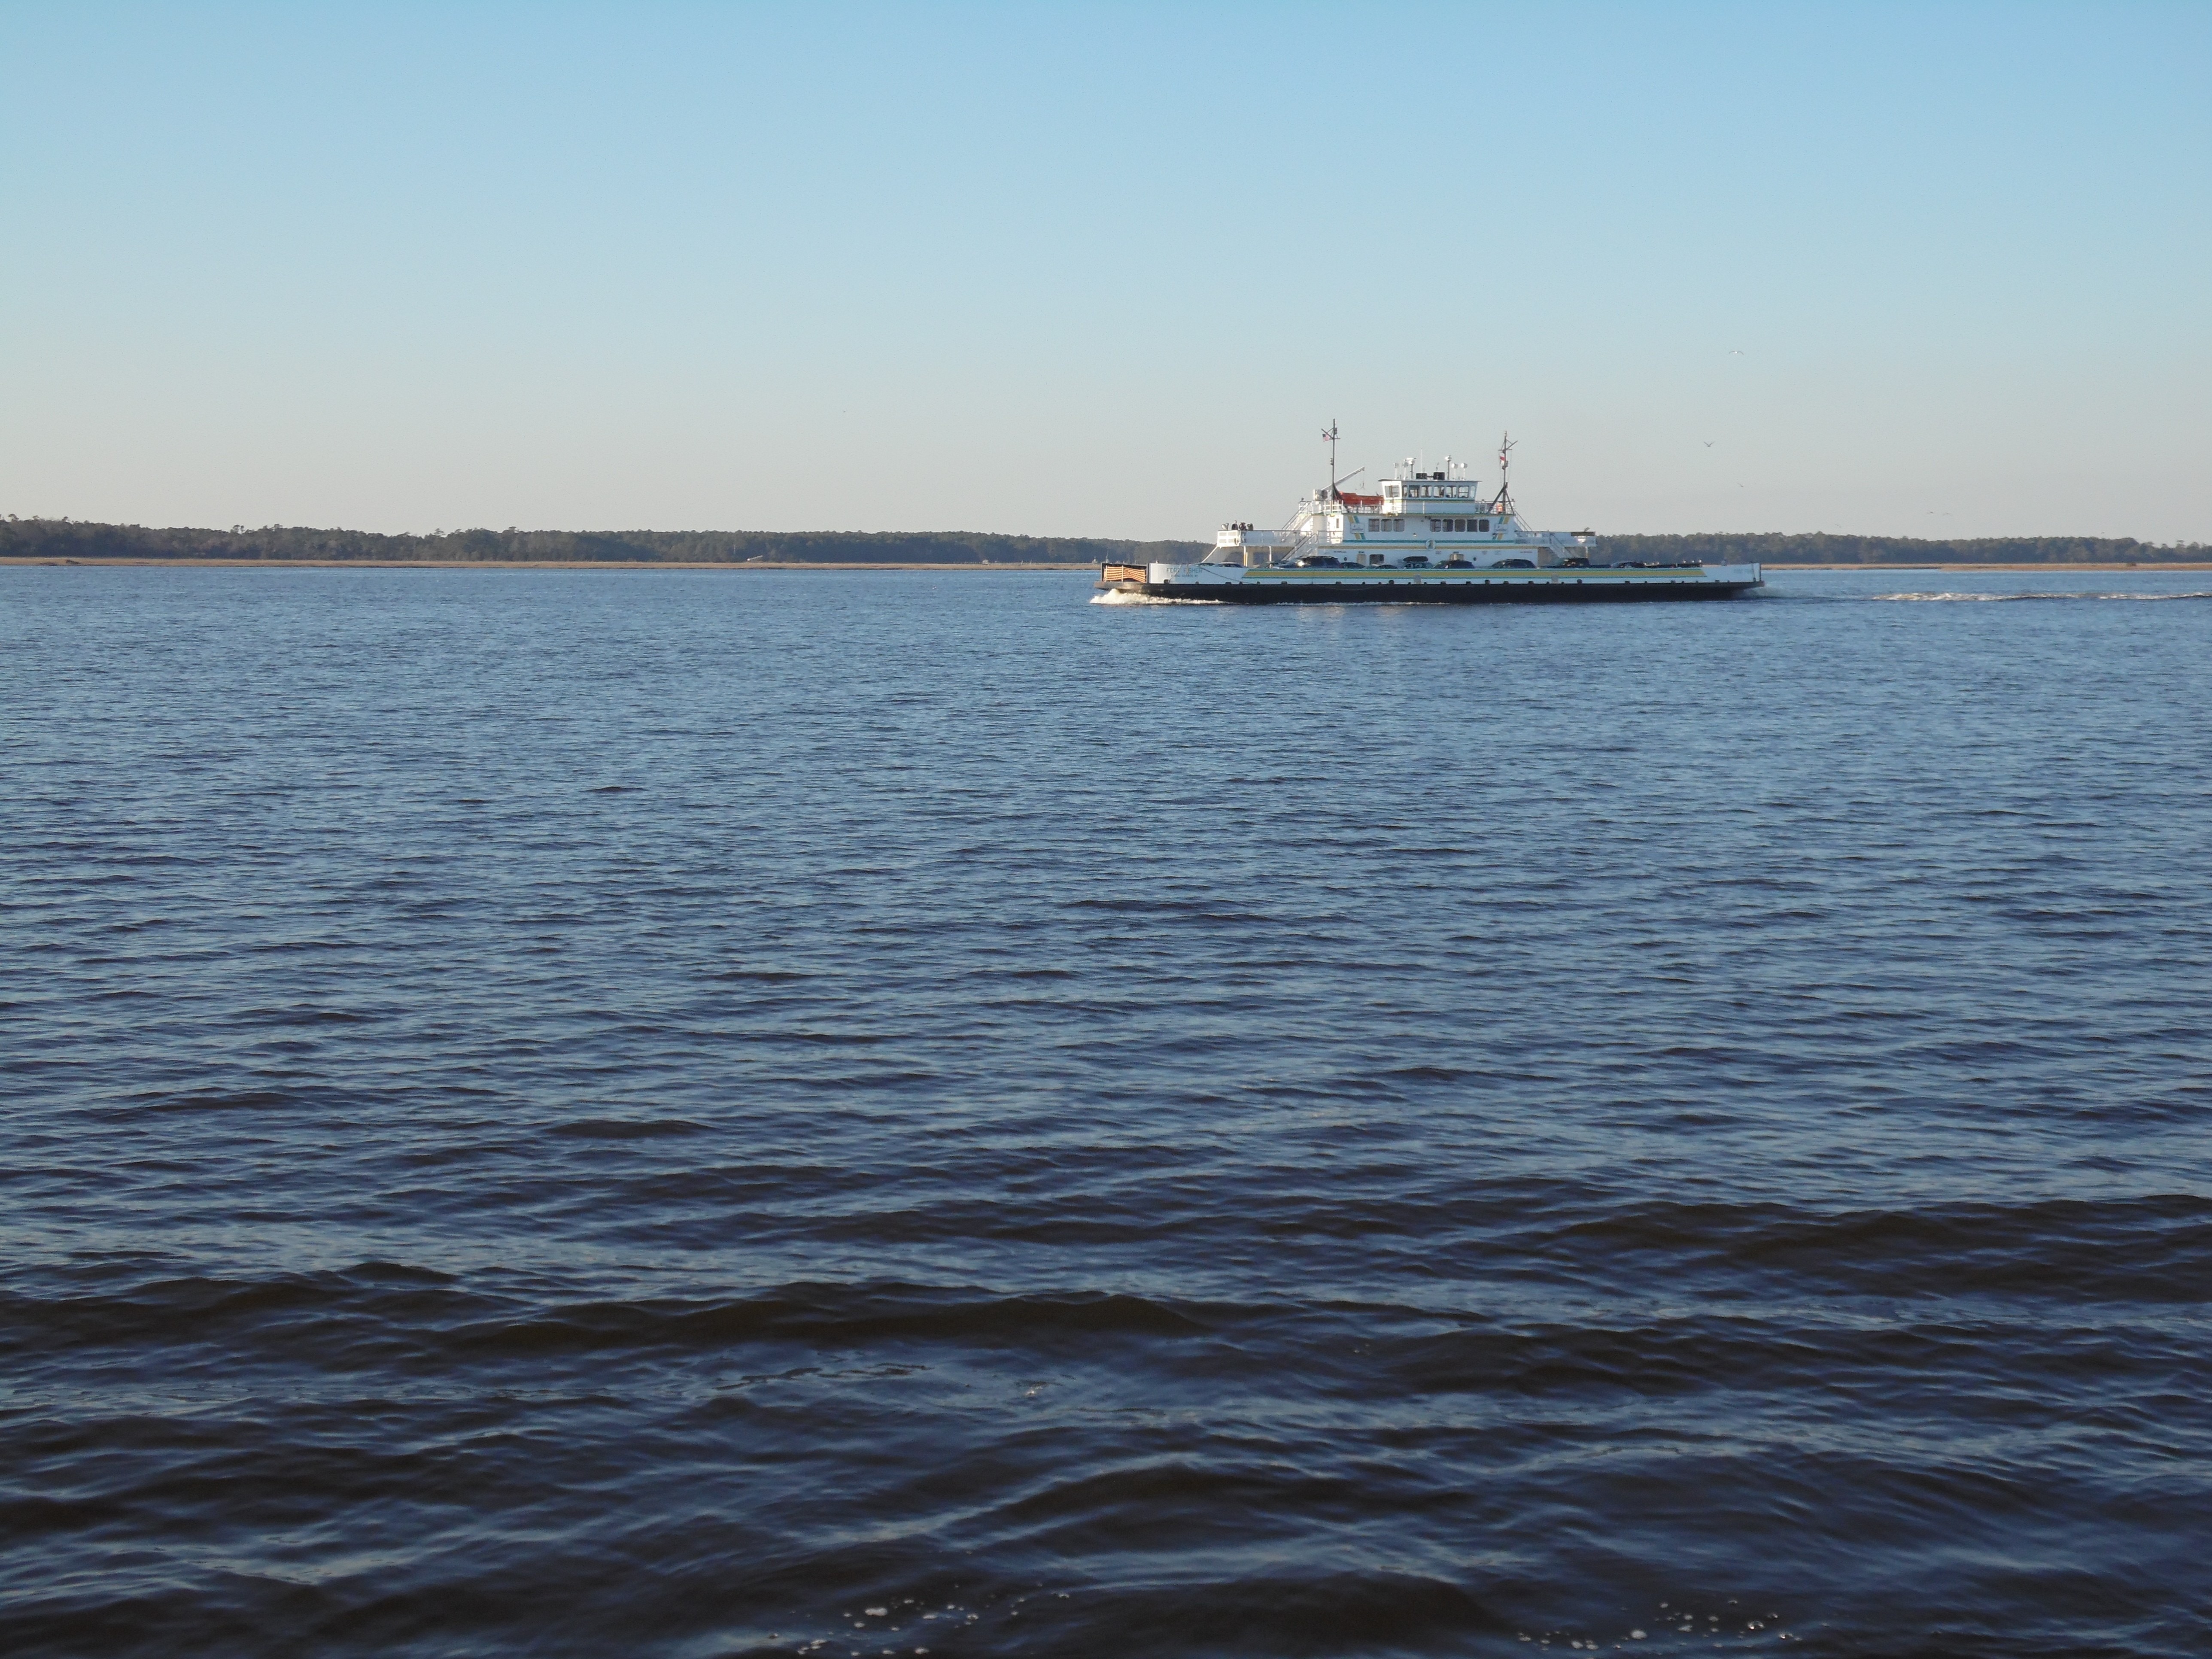
sea, coast, water, ocean, boat, ship, transportation, vessel, vehicle, bay, harbor, port, docks, ferry, boating, ships, channel, watercraft, sailing boat, fishing vessel, passenger ship